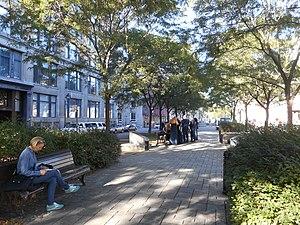
Place de la Grande-Paix-de-Montréal